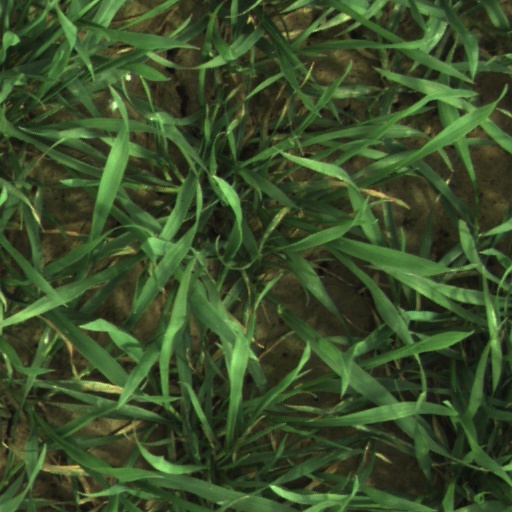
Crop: wheat